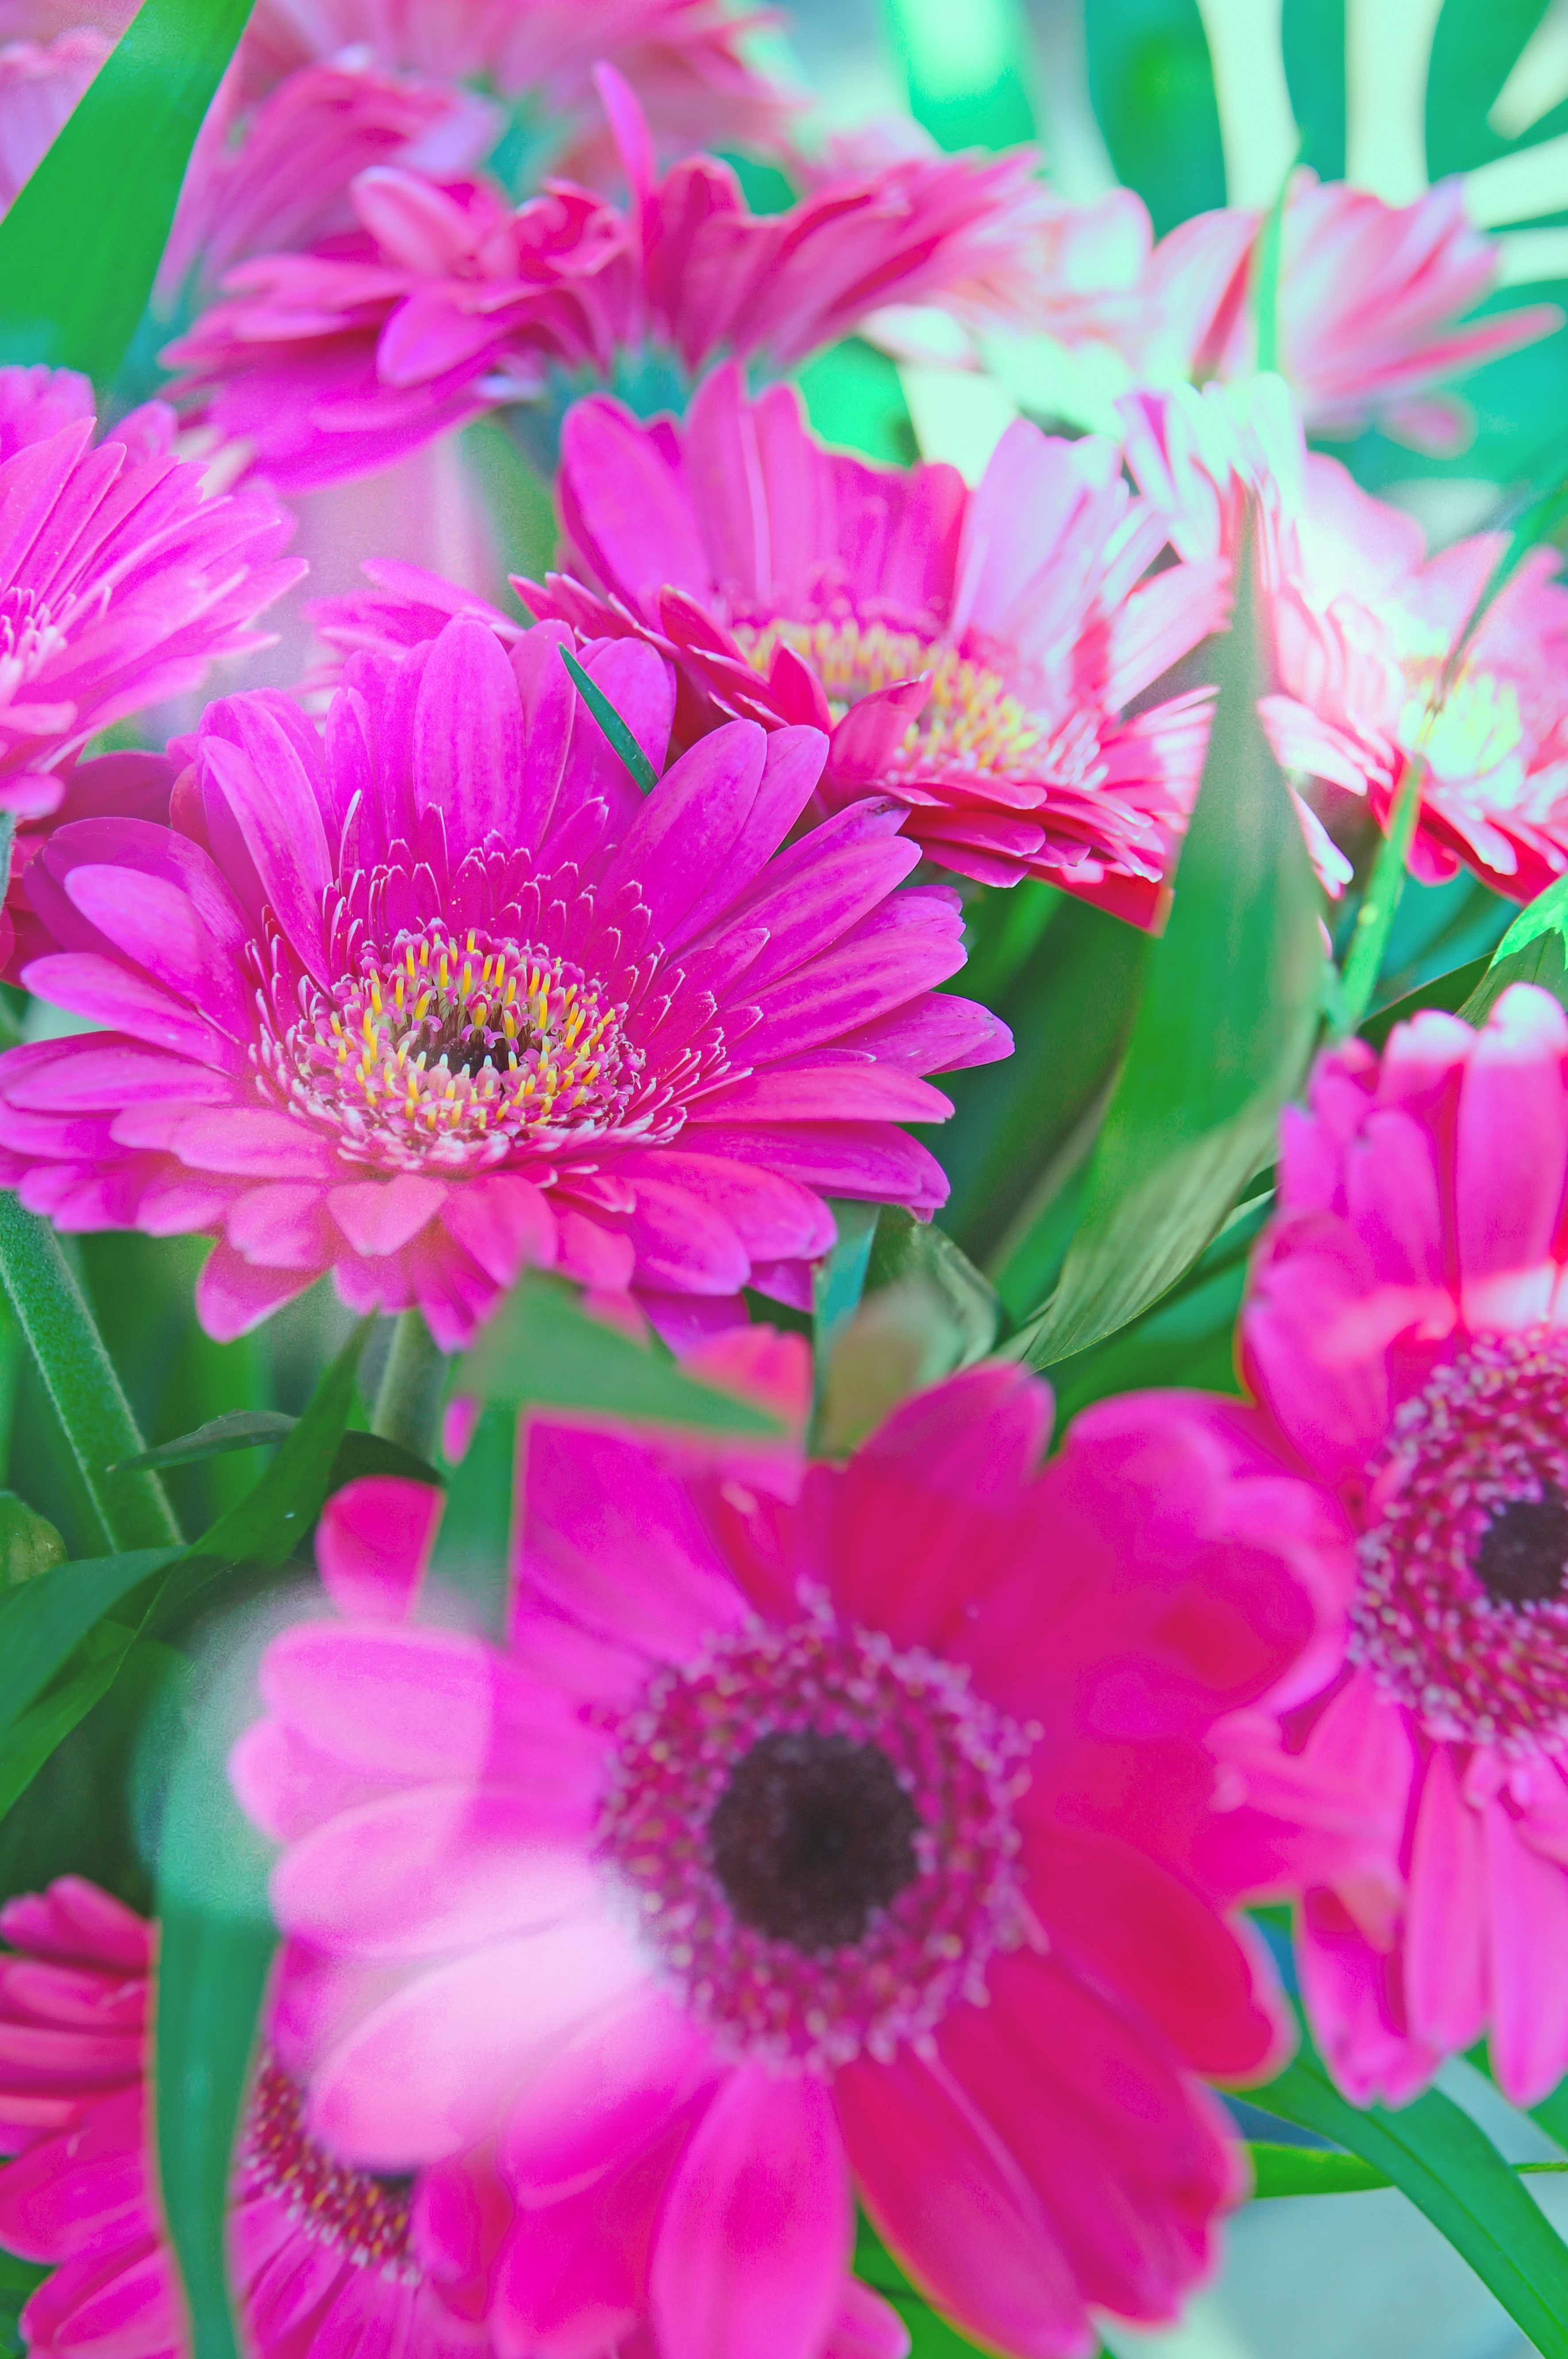
pink, autumn, background, flower, beautiful, daisy, nature, beauty, green, colorful, plant, season, floral, blossom, flowers, color, summer, closeup, white, fresh, bright, flora, petal, macro, flowering plant, purple, gerbera, cut flowers, magenta, floristry, annual plant, flower arranging, daisy family, aster, pink family, floral design